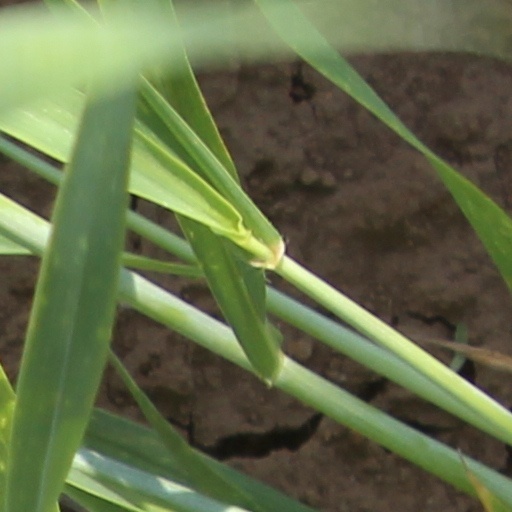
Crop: wheat